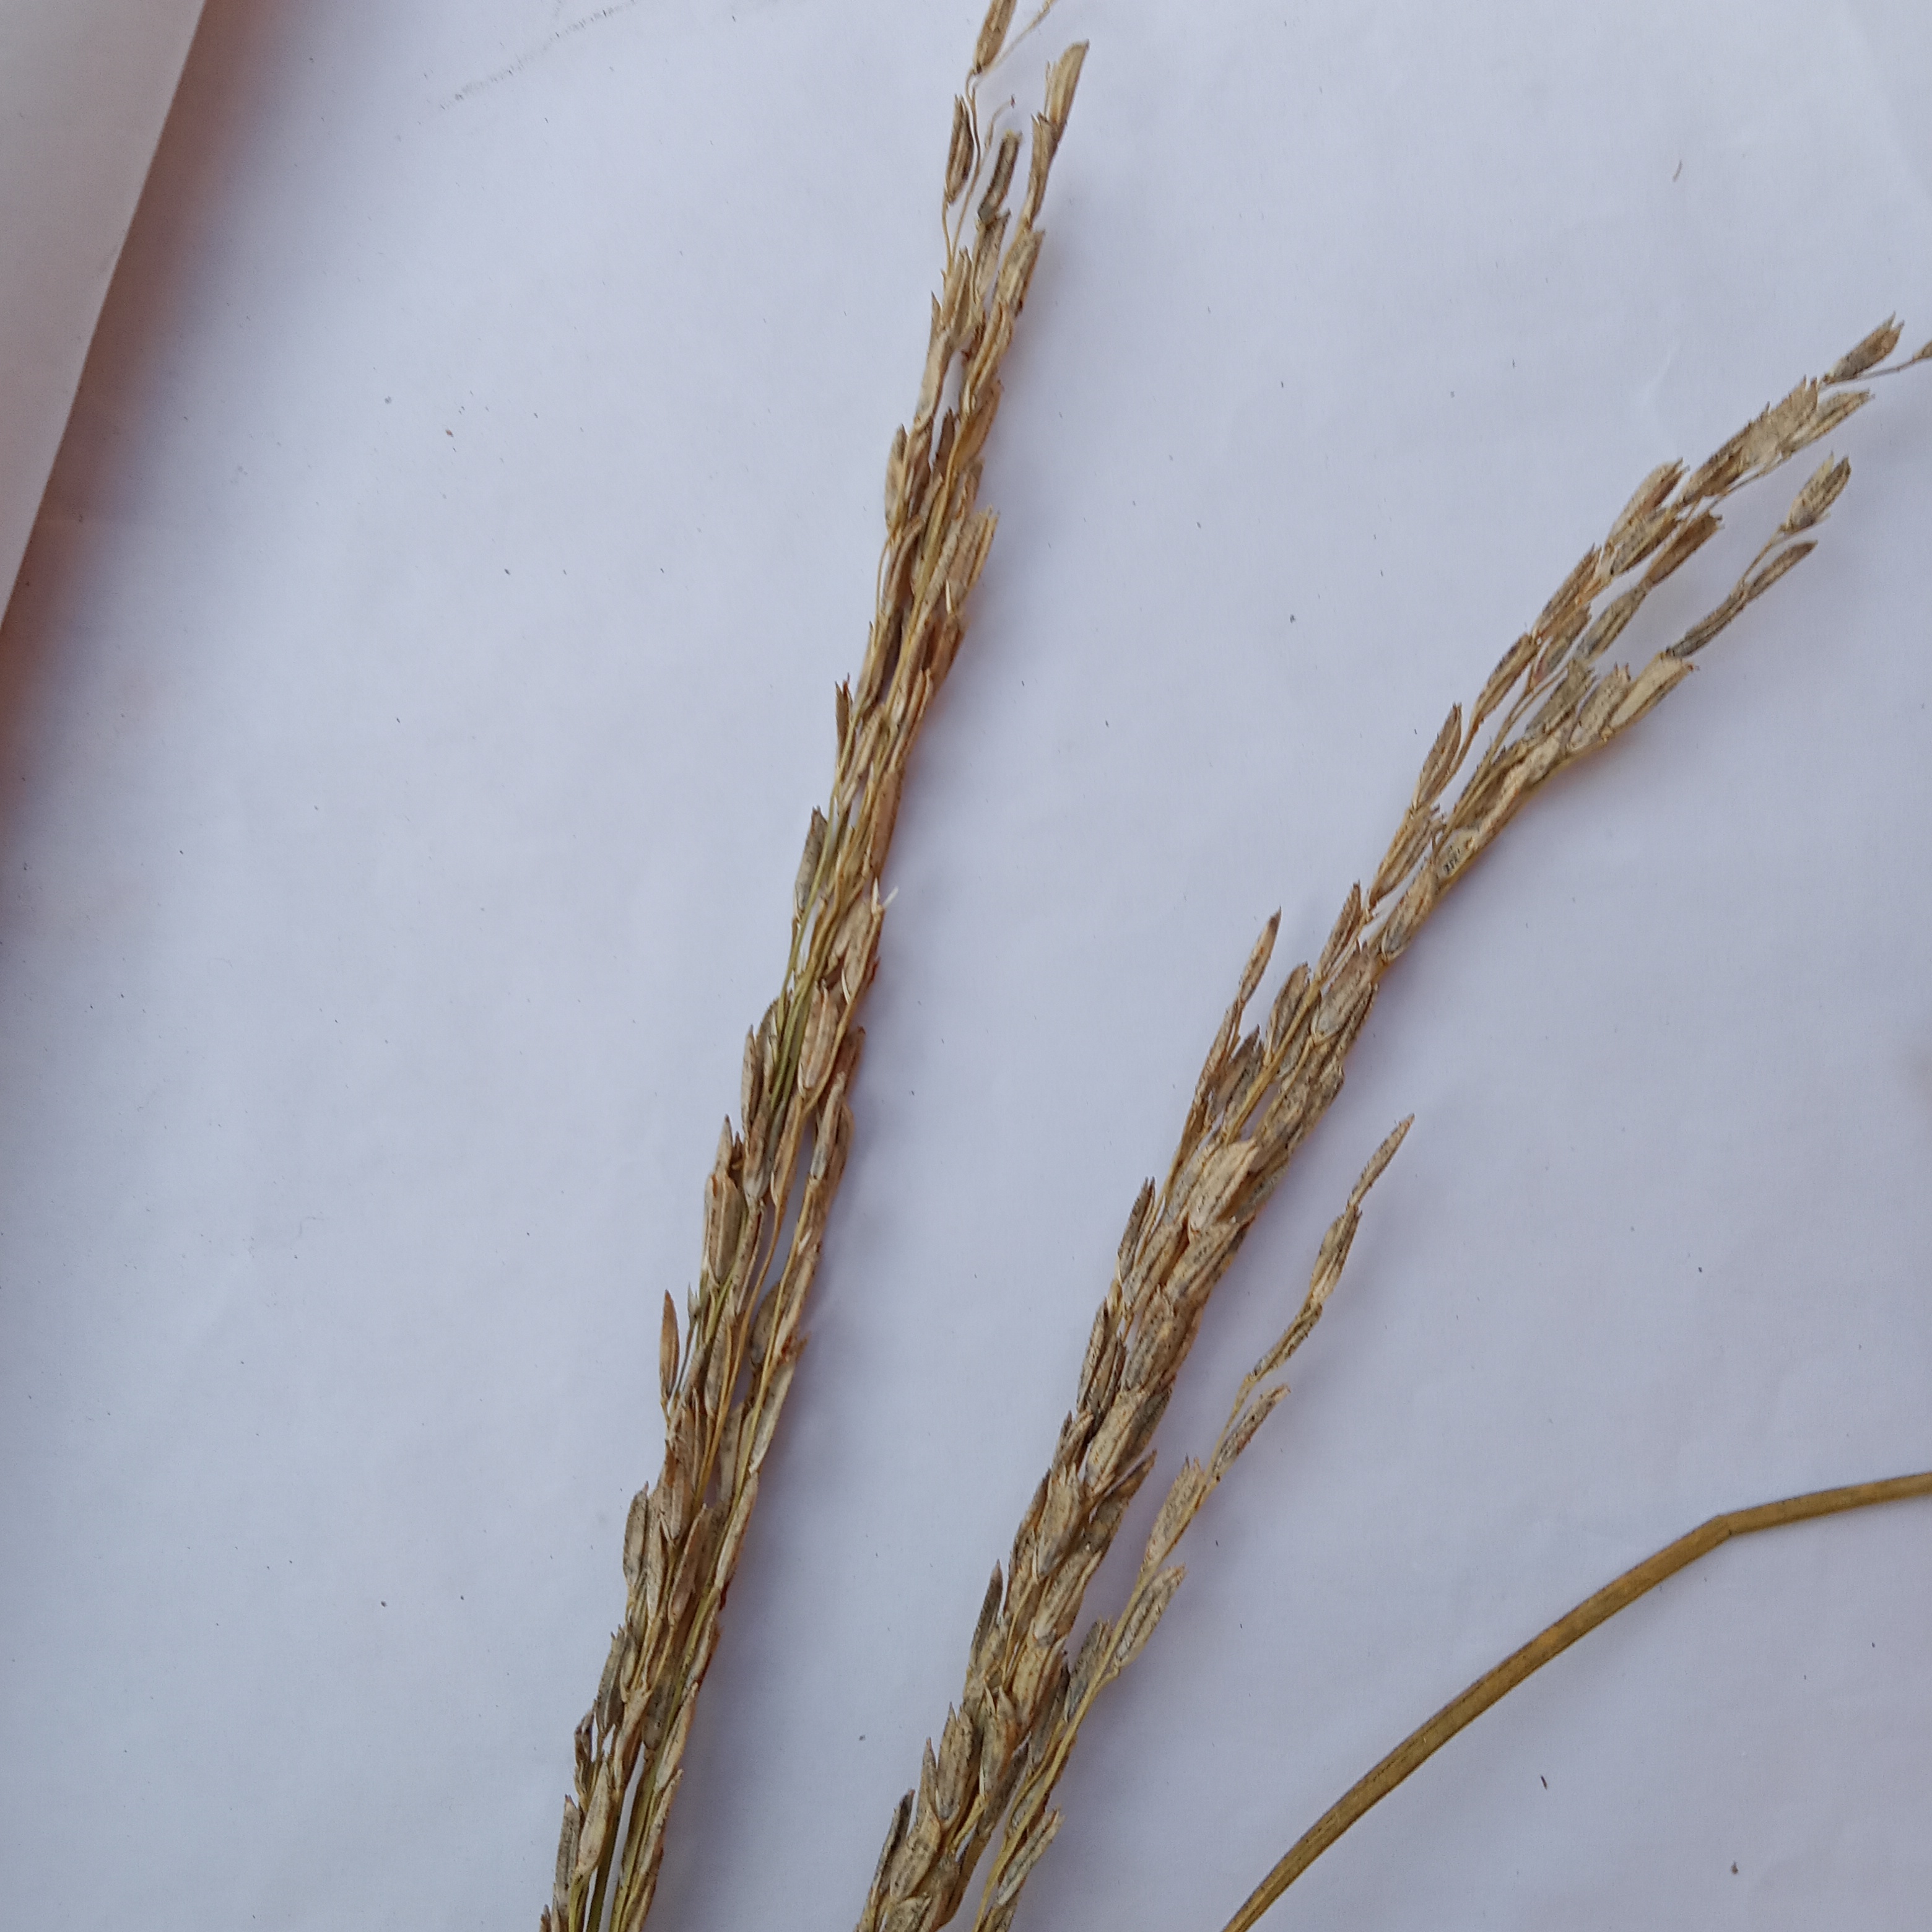
Nhãn: Bệnh Đạo ôn lá và cổ bông (Rice leaf and neck blast)